Branch office

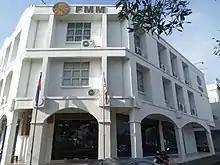
The Johor branch office of Federation of Malaysian Manufacturers.

A branch office is an outlet of a company or, more generally, an organization that – unlike a subsidiary – does not constitute a separate legal entity, while being physically separated from the organization's main office. Branching is particularly widespread in banking and other financial institutions, where the products' complexity requires local offices to act more like an agency than as a separate company. A branch structure exposes the owning company to full taxability and legal liability in regard to the branch office's operations.